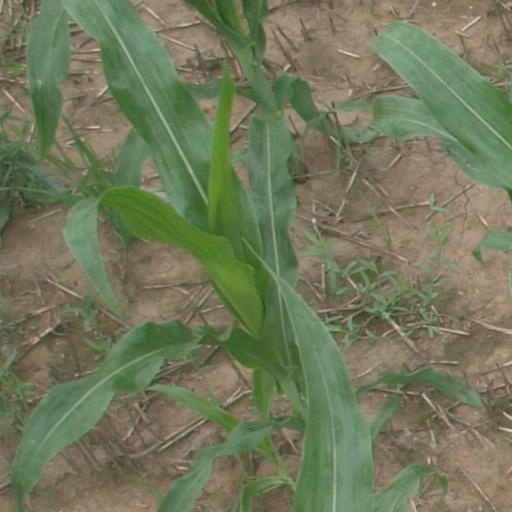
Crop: maize; corn